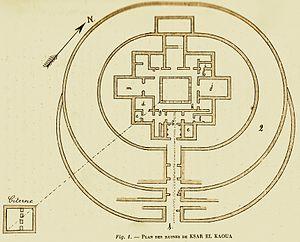
Plan du château romain Ksar el Koua de Ammi Moussa. IIIe siècle ap. J.-C. (province antique de la Mauritanie Césarienne) correspondant au territoire ouest de l'Algérie actuelle.
Ksar el Kaoua, connu aussi sous un autre nom : Ruines du Latifundium de Kaoua est un château romain qui date du IIIᵉ siècle ap.J.-C., probablement du règne de l'empereur Constantin Iᵉʳ, érigé dans la province antique Mauritanie Césarienne, correspondant le territoire ouest de l'Algérie actuelle, l'endroit du château situé précisément à 12 km au nord d'Ammi Moussa dans la Wilaya de Relizane.